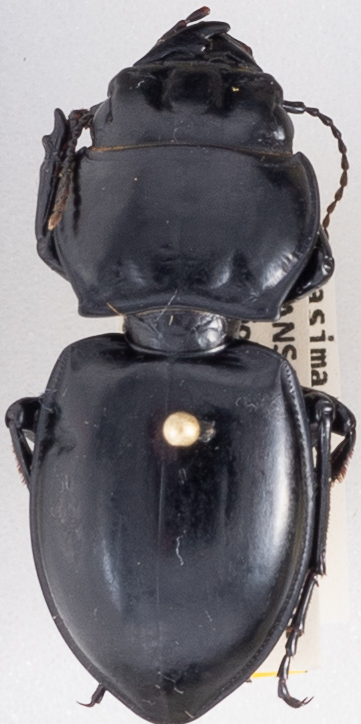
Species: Pasimachus californicus
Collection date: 2022-08-29
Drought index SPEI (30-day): -1.28
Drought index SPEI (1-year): -0.144
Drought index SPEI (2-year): -0.1